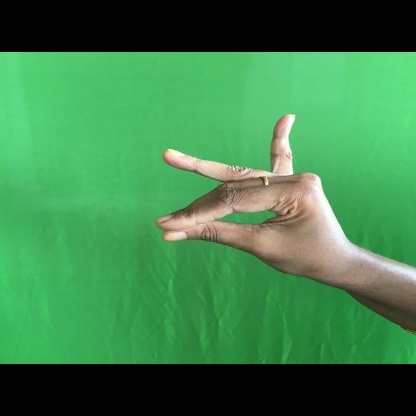
Mudra: Katakamukha